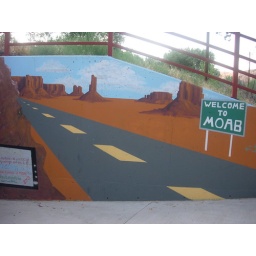
Moab, Utah mural beneath the bridge over the bike path.